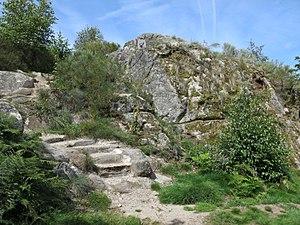
Le petit sommet (900m) de la Roche des Fées entre la Bourboule et Murat-le-Quaire (Puy-de-Dôme).